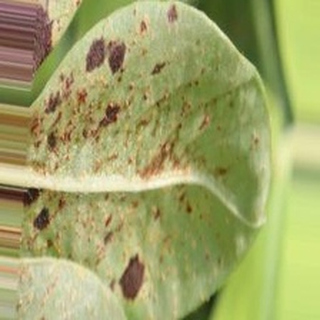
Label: groundnut_rust